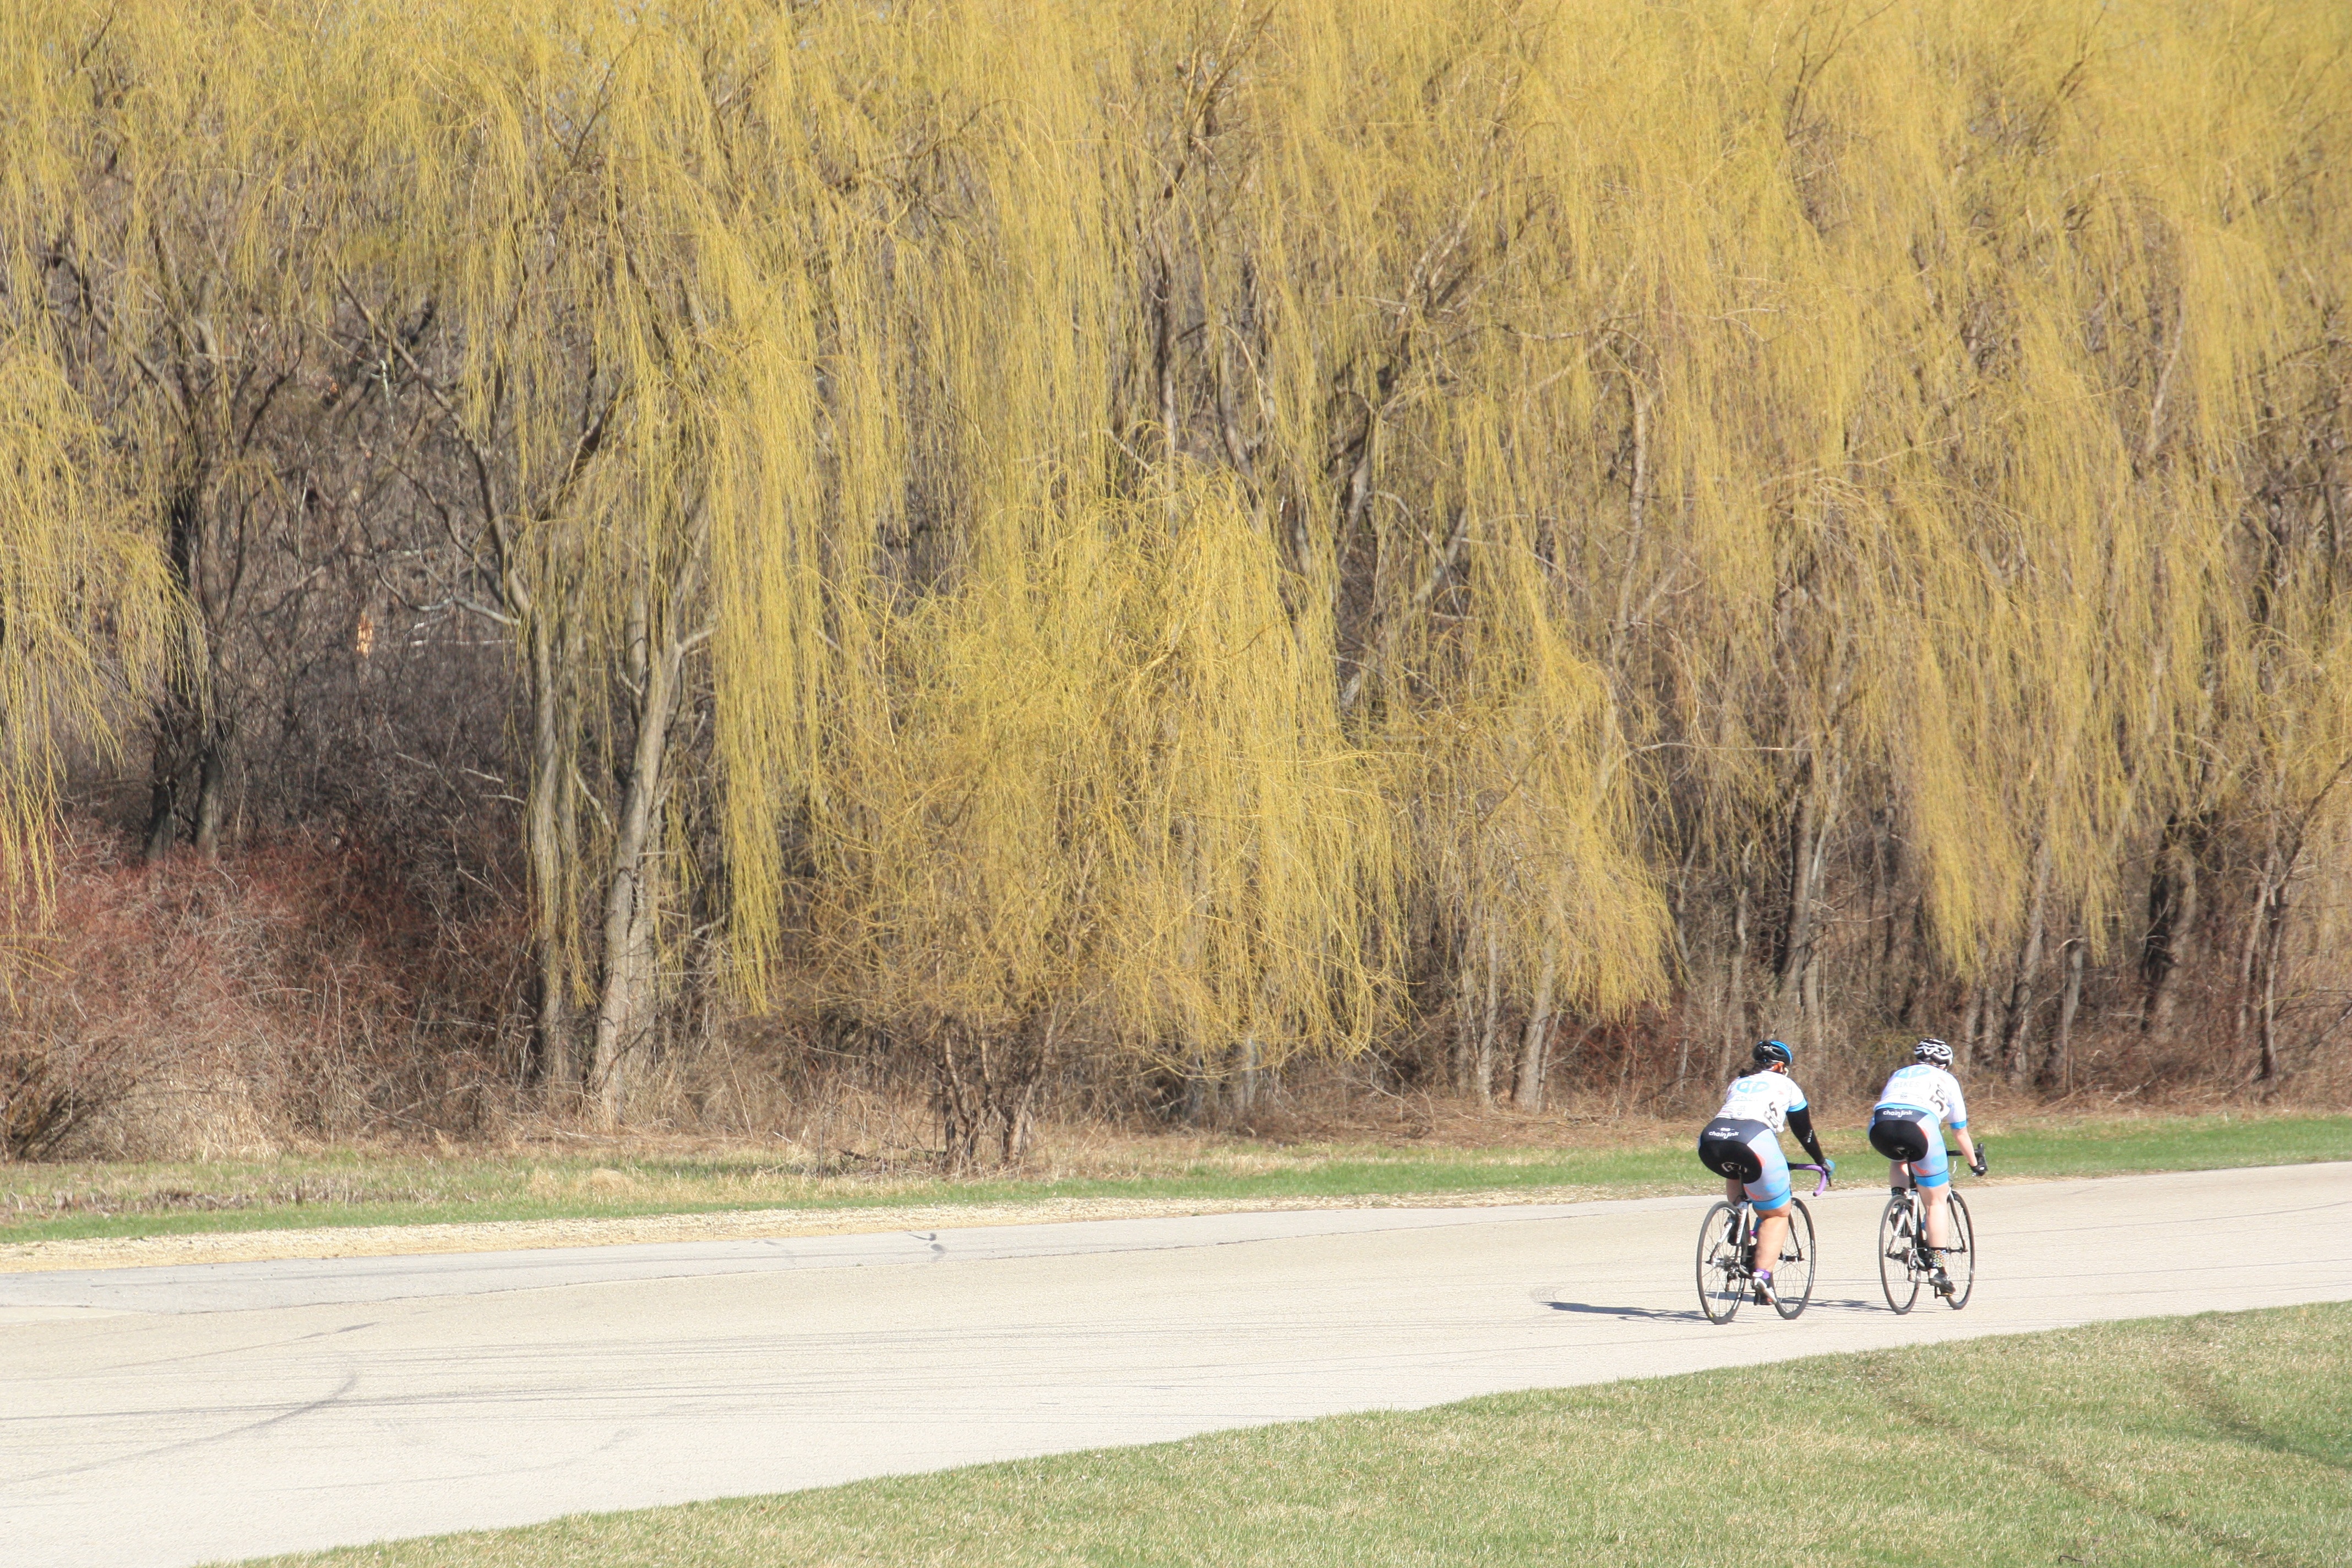
tree, grass, prairie, rural area, grass family